List of birds of the United States

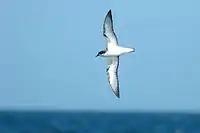
Cook's petrel

Order: ProcellariiformesFamily: Diomedeidae